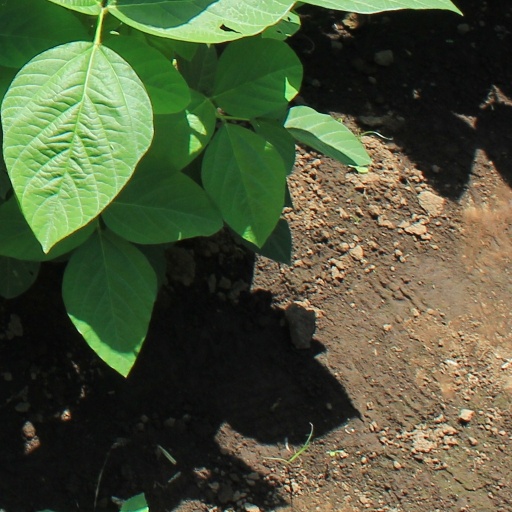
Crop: soybean